Wellesley High School

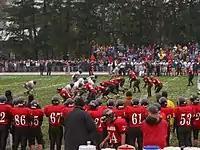
Raiders vs. Rockets in the 2005 Thanksgiving Day Game at Hunnewell Field in Wellesley

Wellesley High School is a member of the Bay State Conference and the Eastern Massachusetts Division of the Massachusetts Interscholastic Athletic Association (MIAA). A wide variety of sports are offered at Wellesley High School at the varsity, junior varsity, and freshmen levels. More than 70% of WHS students participate in sports at some point during their time at Wellesley High.